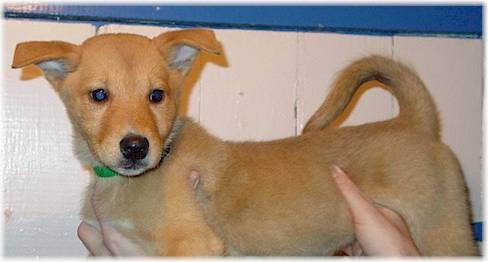
Label: dog